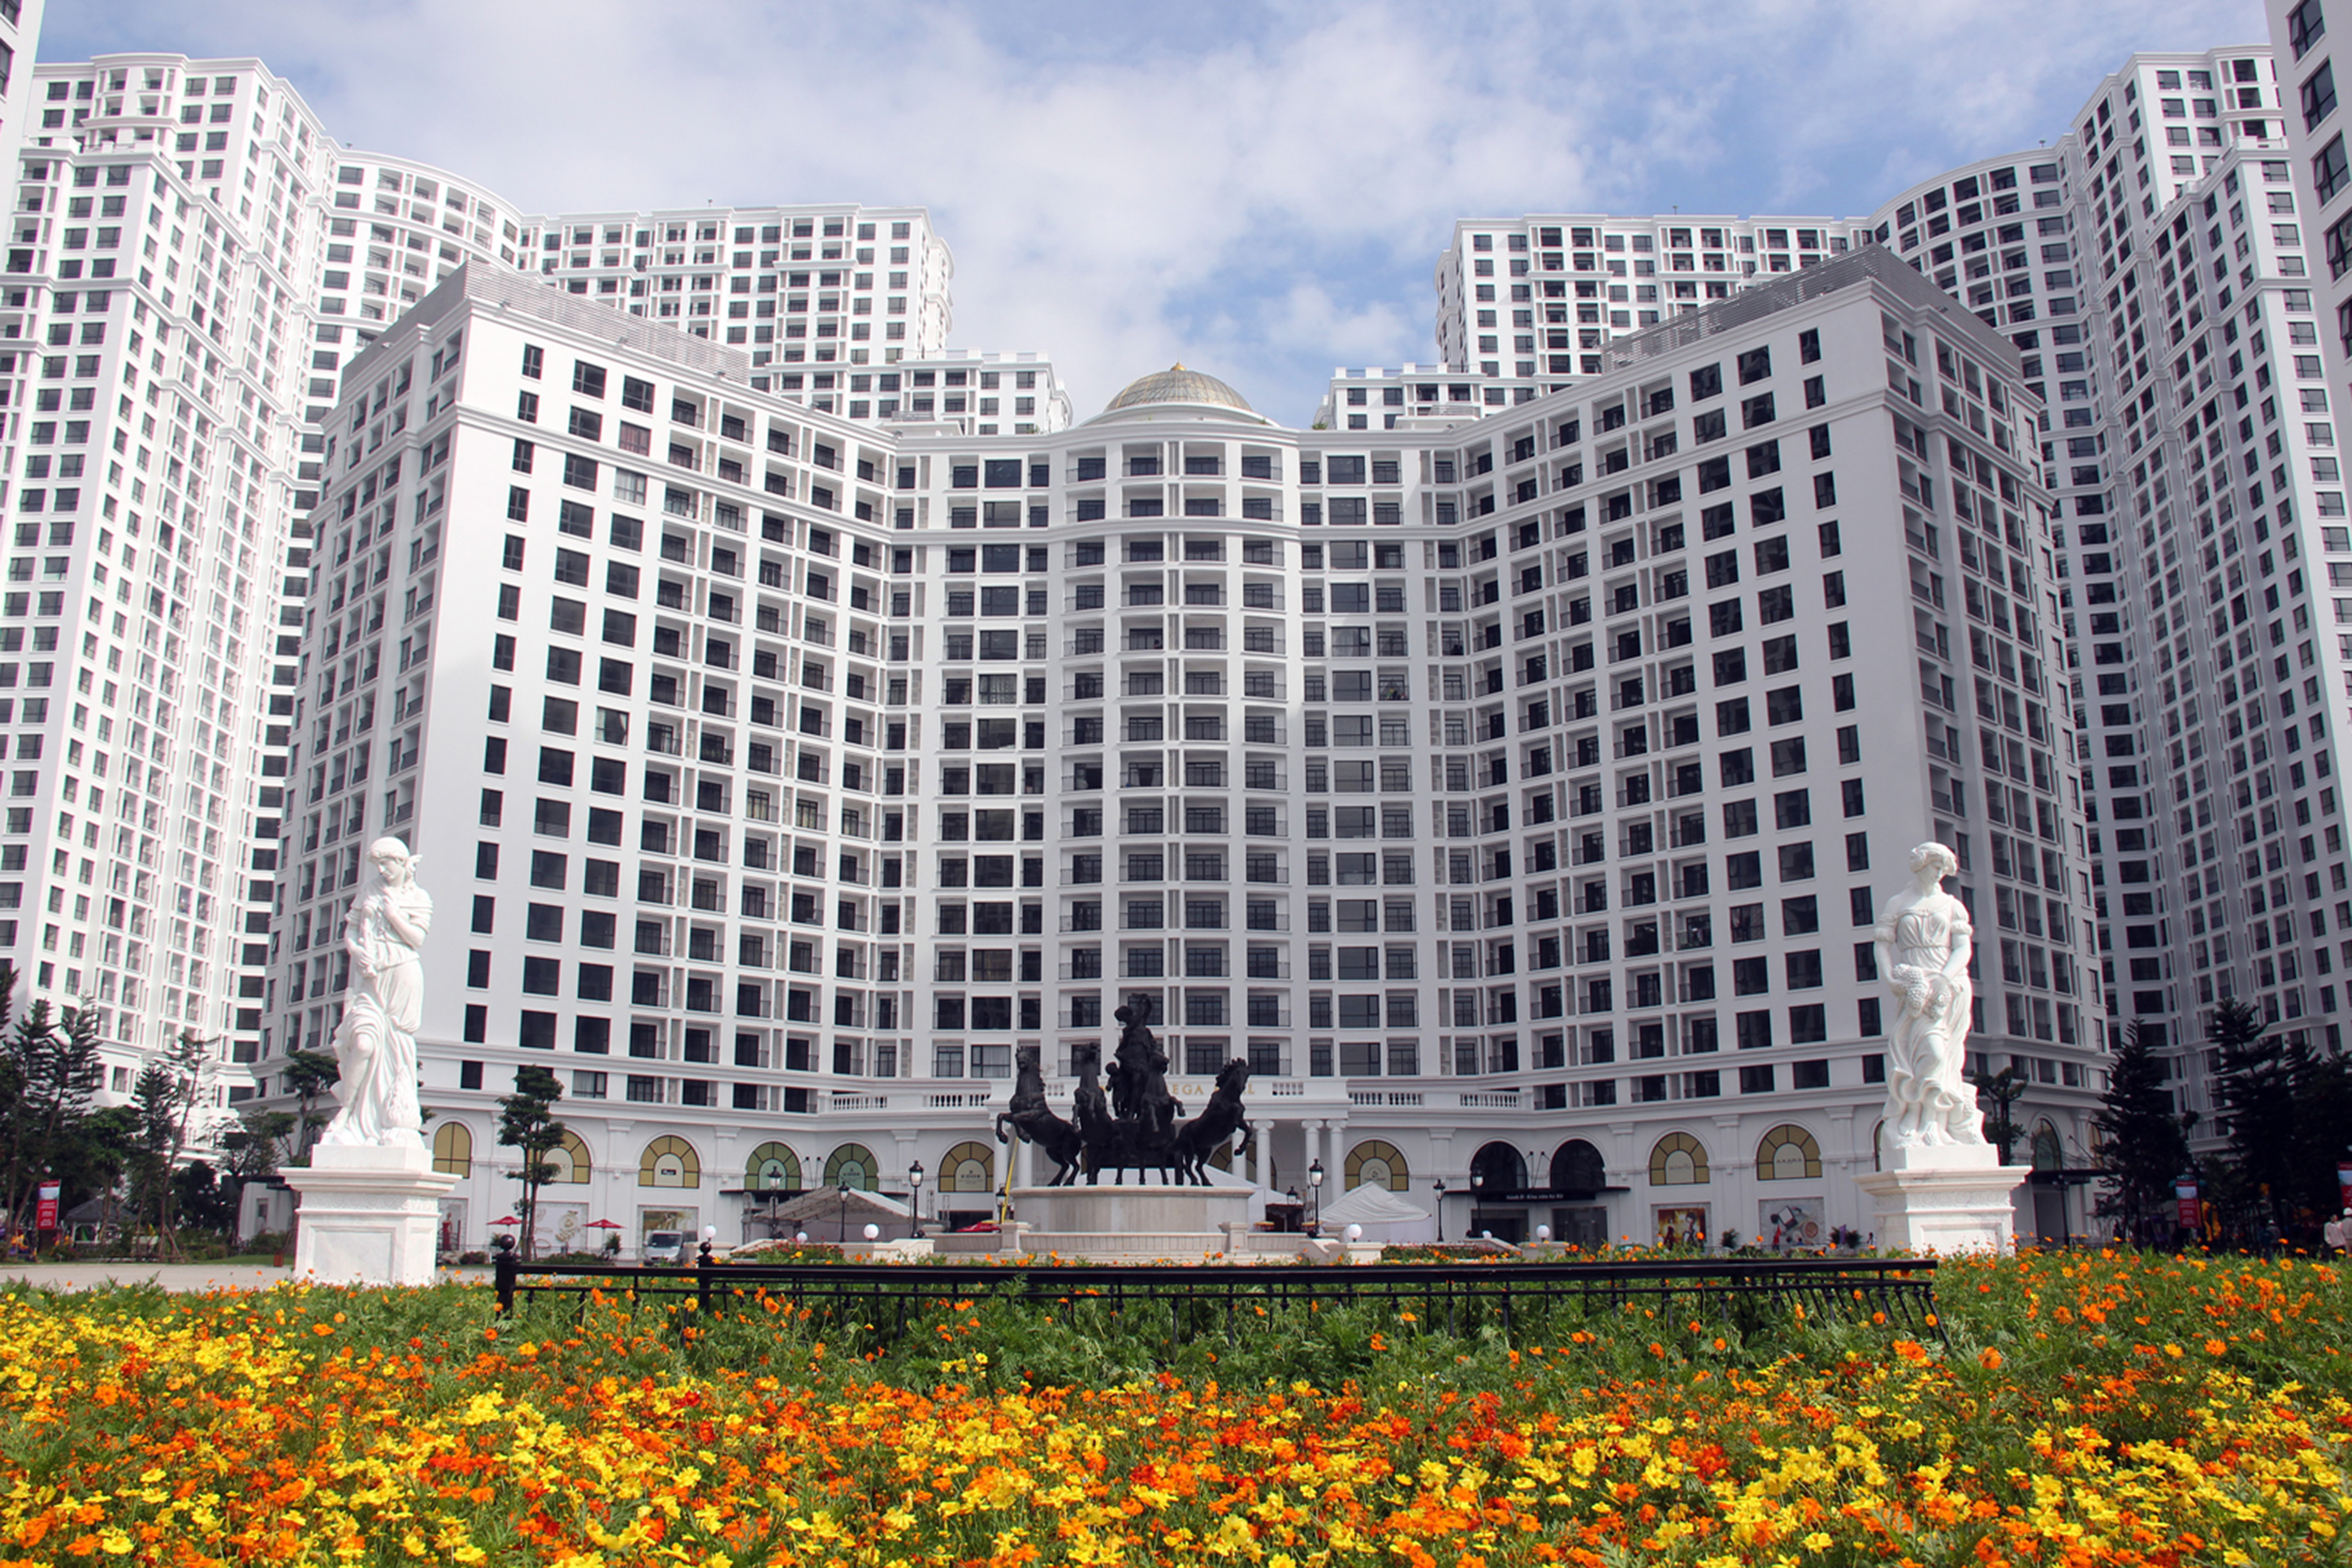
building, metropolitan area, condominium, tower block, daytime, landmark, city, residential area, architecture, human settlement, property, metropolis, urban area, real estate, sky, mixed use, skyscraper, apartment, tree, plant, commercial building, facade, corporate headquarters, downtown, neighbourhood, flower, wildflower, headquarters, landscape, home, estate, hotel, urban design